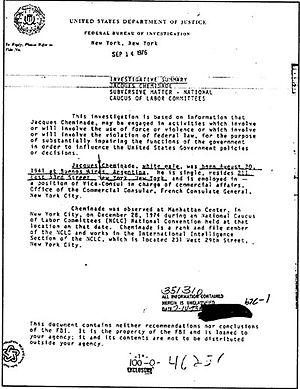
Jacques Cheminade, né le 20 août 1941 à Buenos Aires, est un homme politique et essayiste franco-argentin.